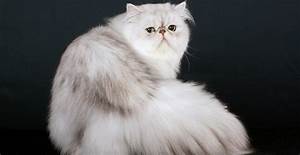
Label: gatto